Gautami

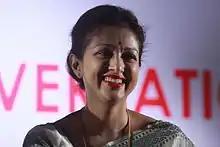
Gautami in 2013

Gautami Tadimalla (born 2 July 1968) is an Indian actress, social worker, politician and Deputy Propaganda Secretary of All India Anna Dravida Munnetra Kazhagam. She has worked mainly in Tamil and Telugu cinema, in addition to Malayalam, Hindi, and Kannada films. She was one of the leading South Indian actresses from 1987 to 1998. She is also a television actress, television host, the founder of Life Again Foundation and a costume designer in films.